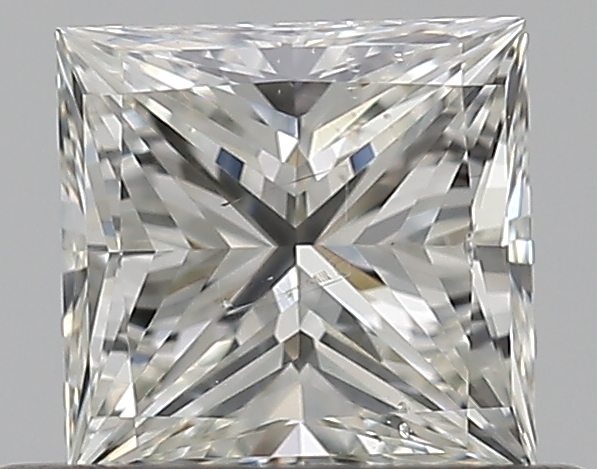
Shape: princess
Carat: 0.5
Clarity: SI2
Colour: I
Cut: EX
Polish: EX
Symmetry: VG
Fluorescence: N
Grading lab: GIA
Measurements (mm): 4.45 x 4.35 x 3.11